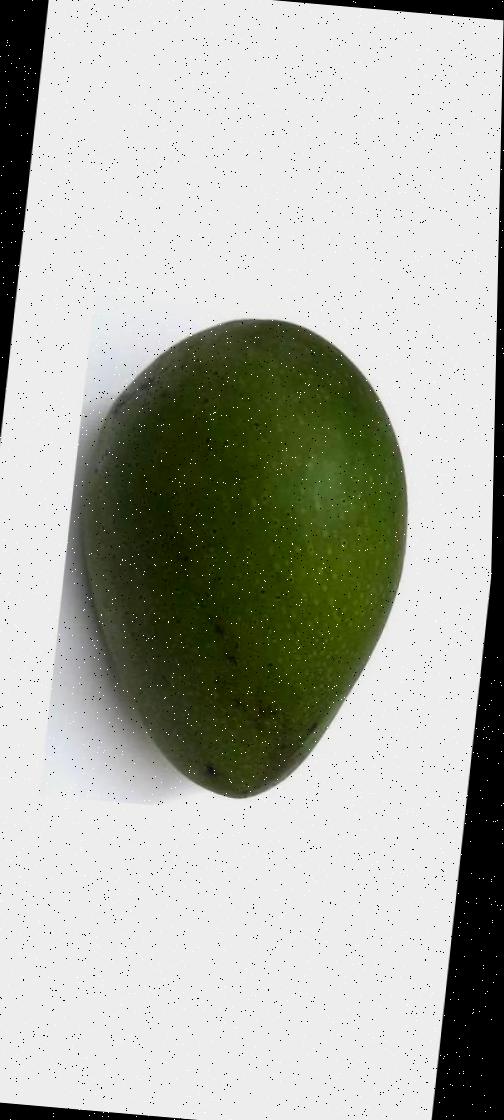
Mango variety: Ashshina Zhinuk